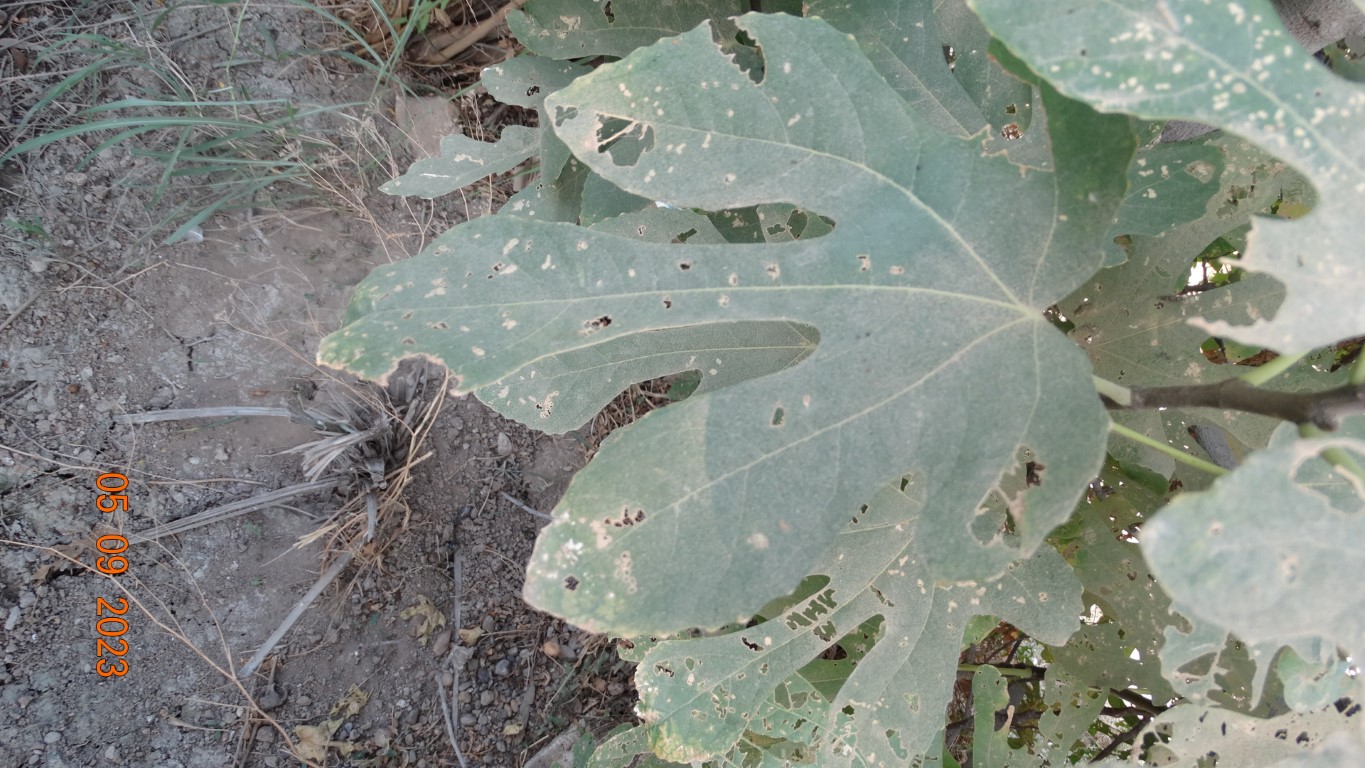
Label: infected